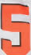
Number: 5